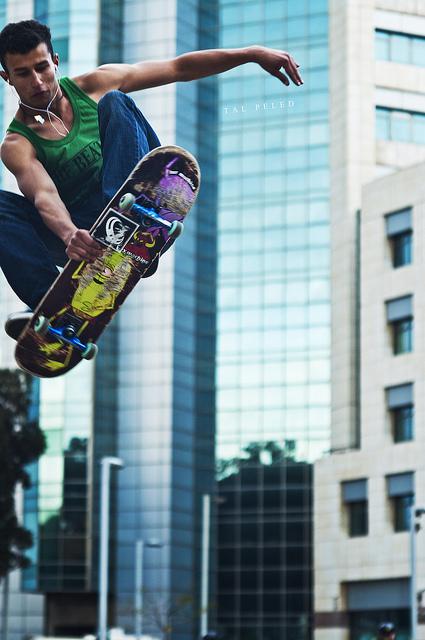
A man riding a skateboard in the air next to tall buildings.